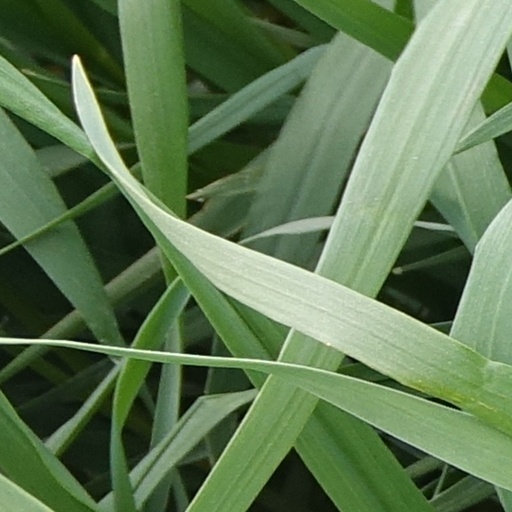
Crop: wheat